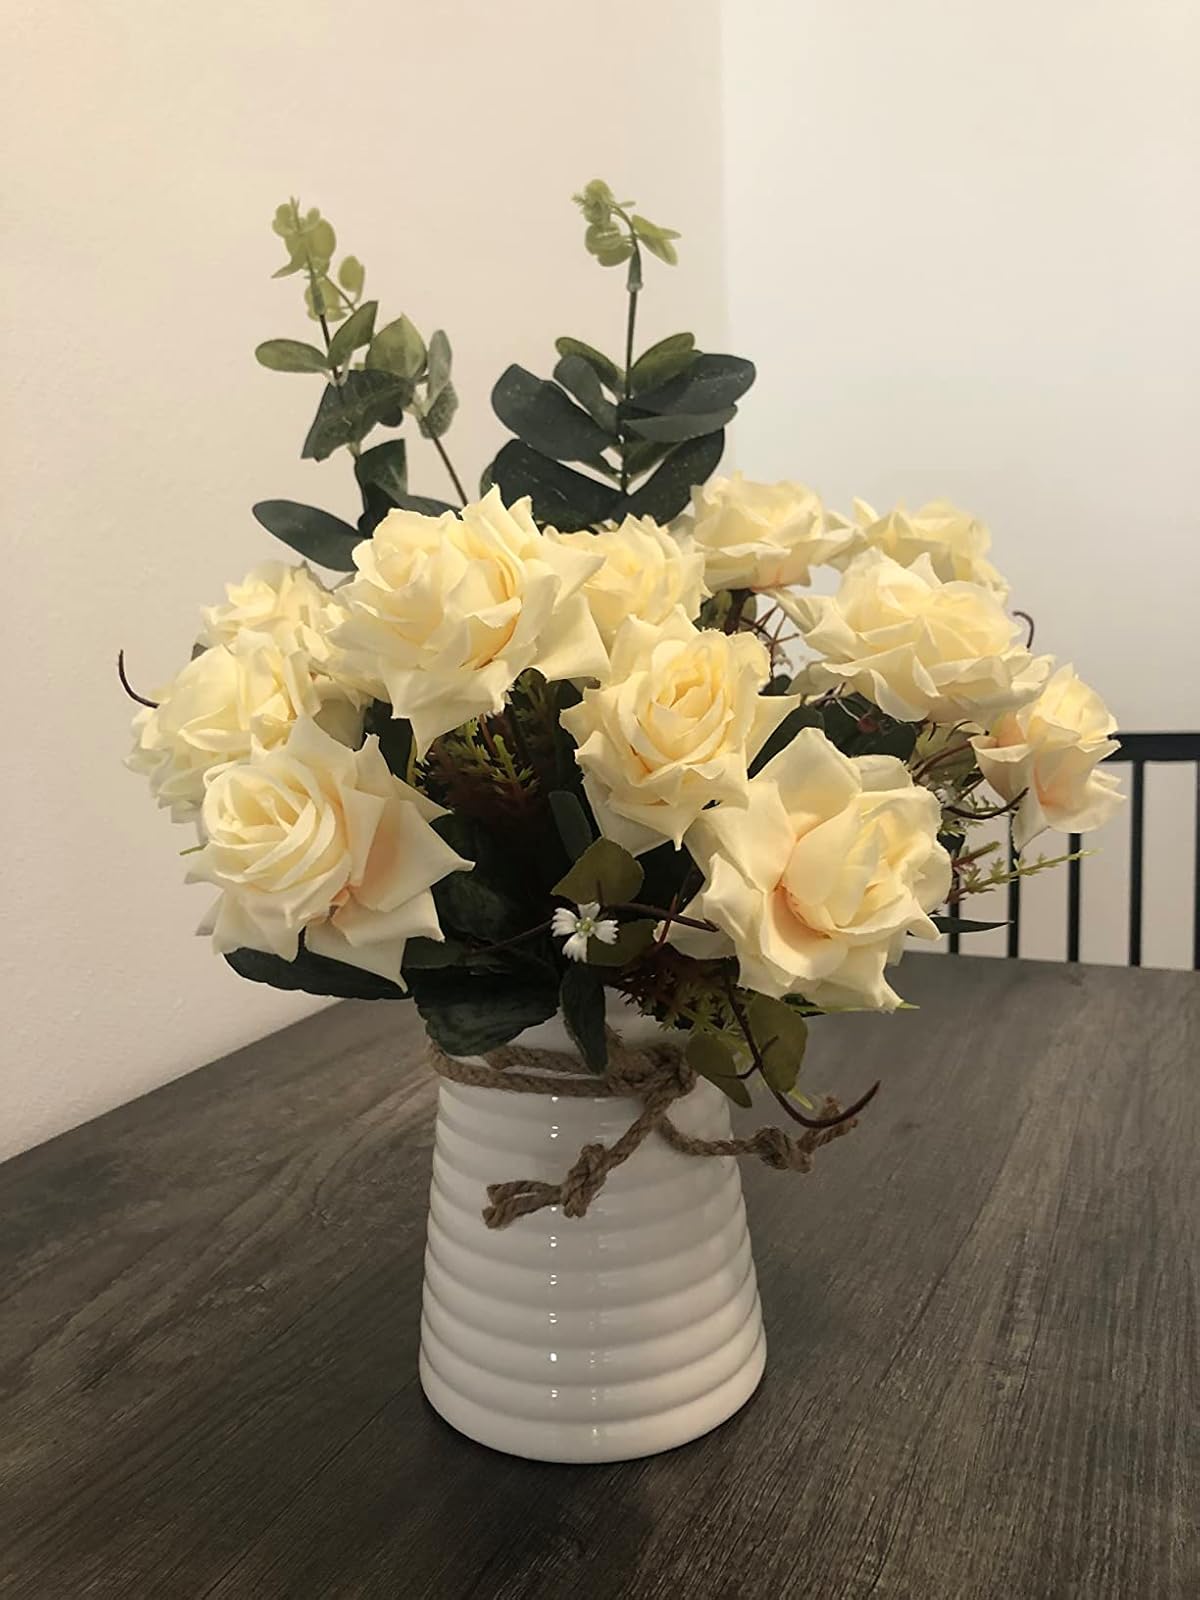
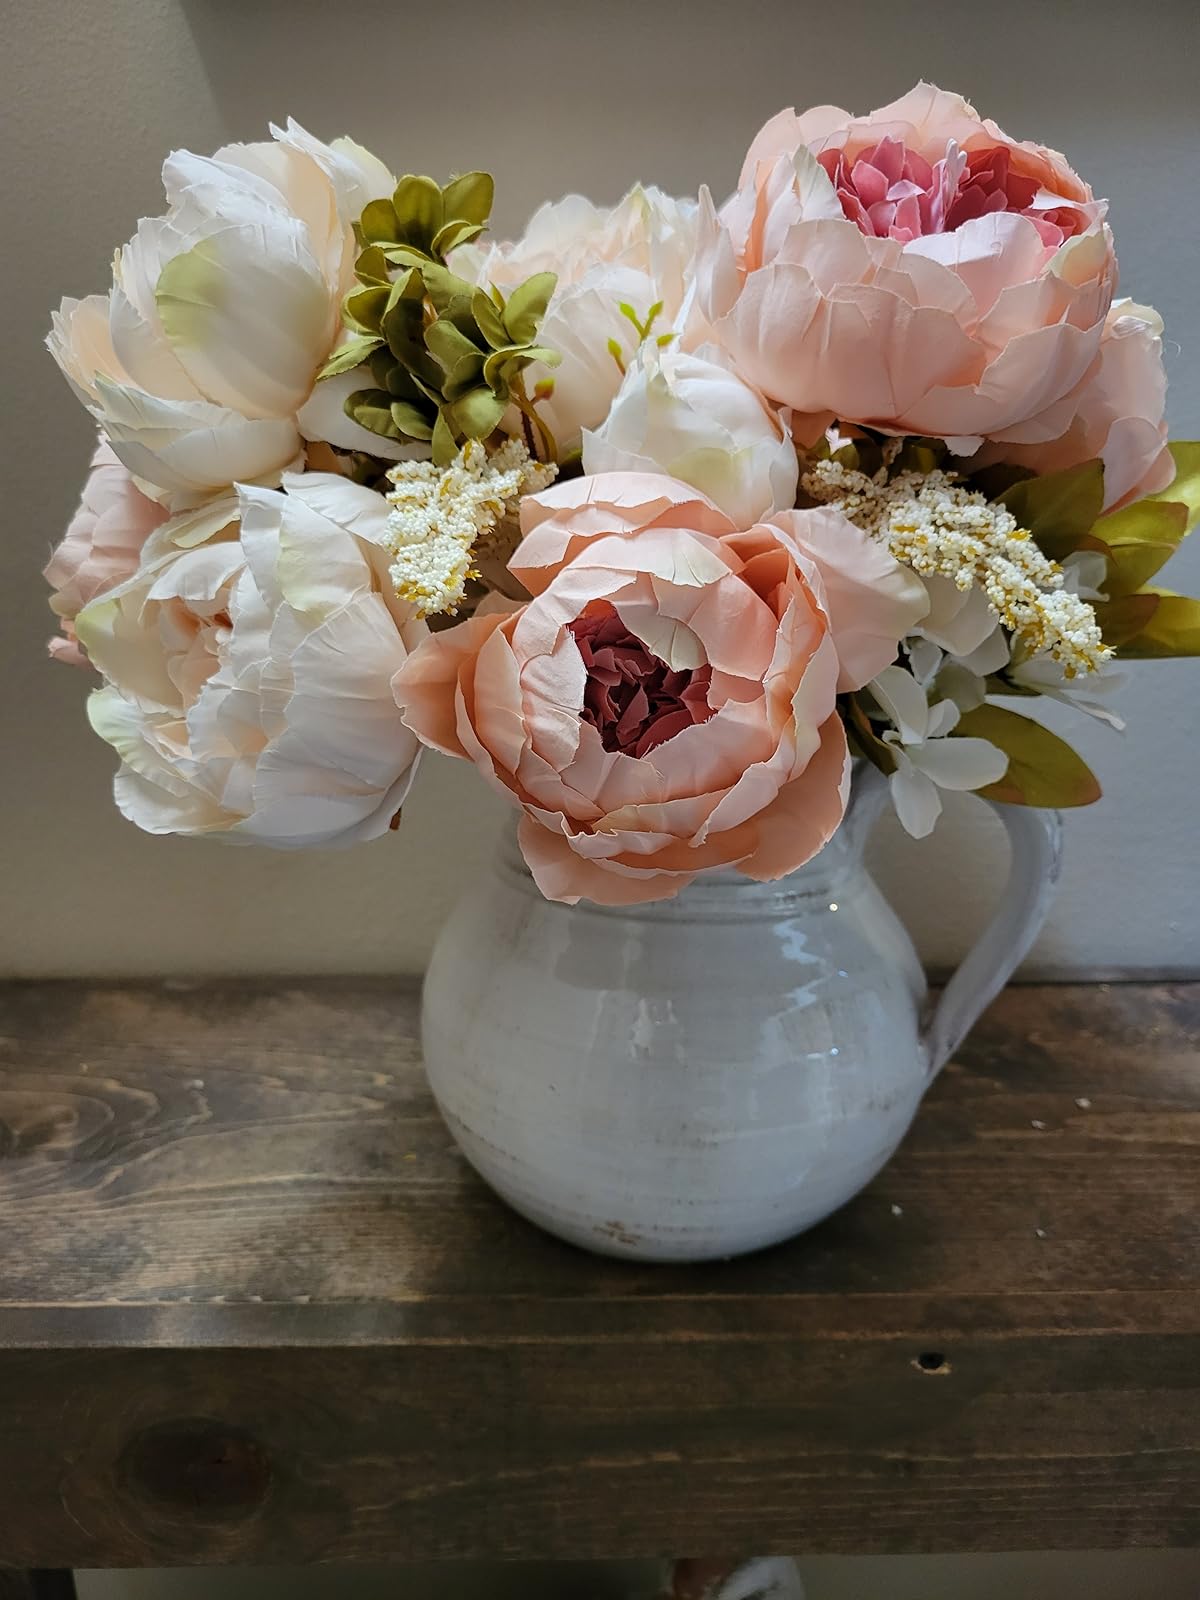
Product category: vase
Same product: no